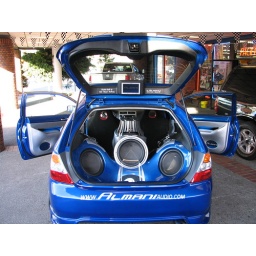
Here's the water fall section again with the doors open and the whole car captured in the frame.